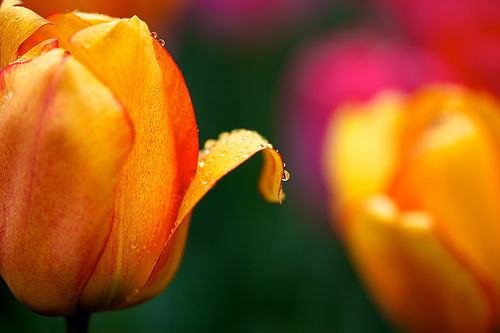
Flower: tulip